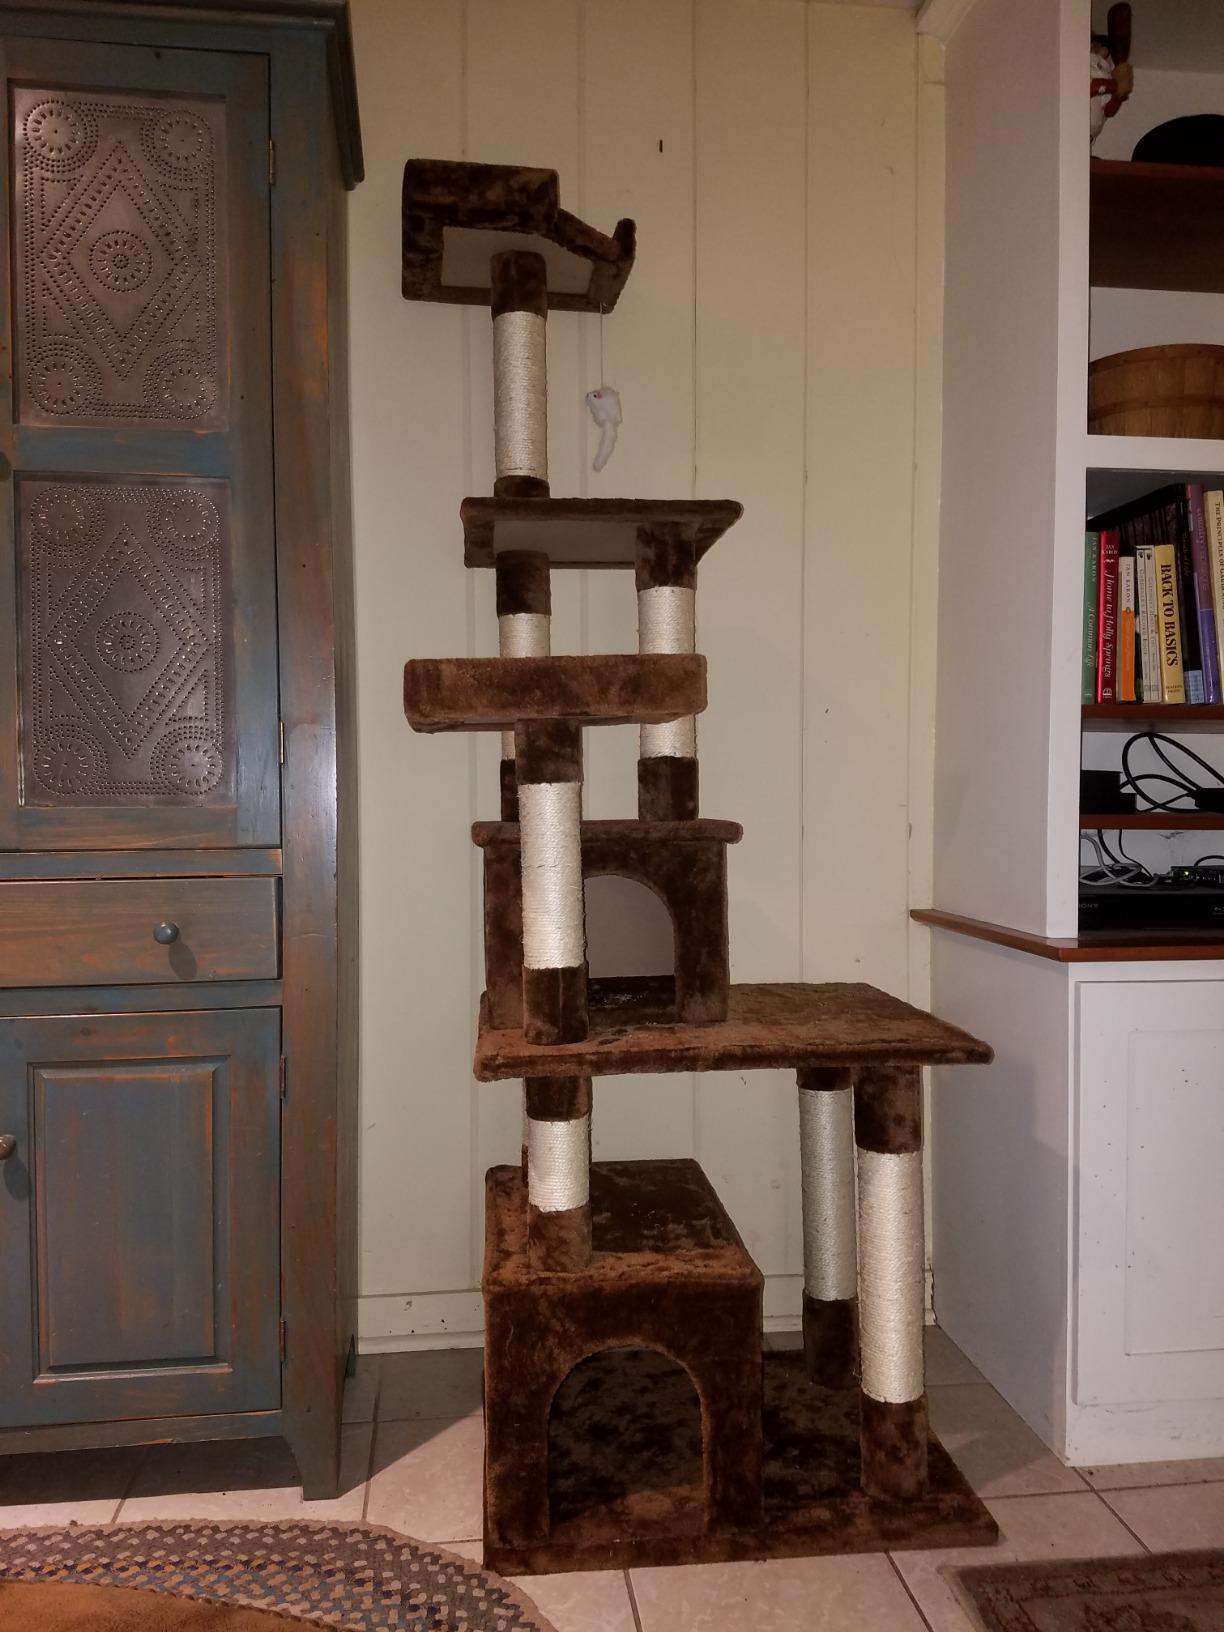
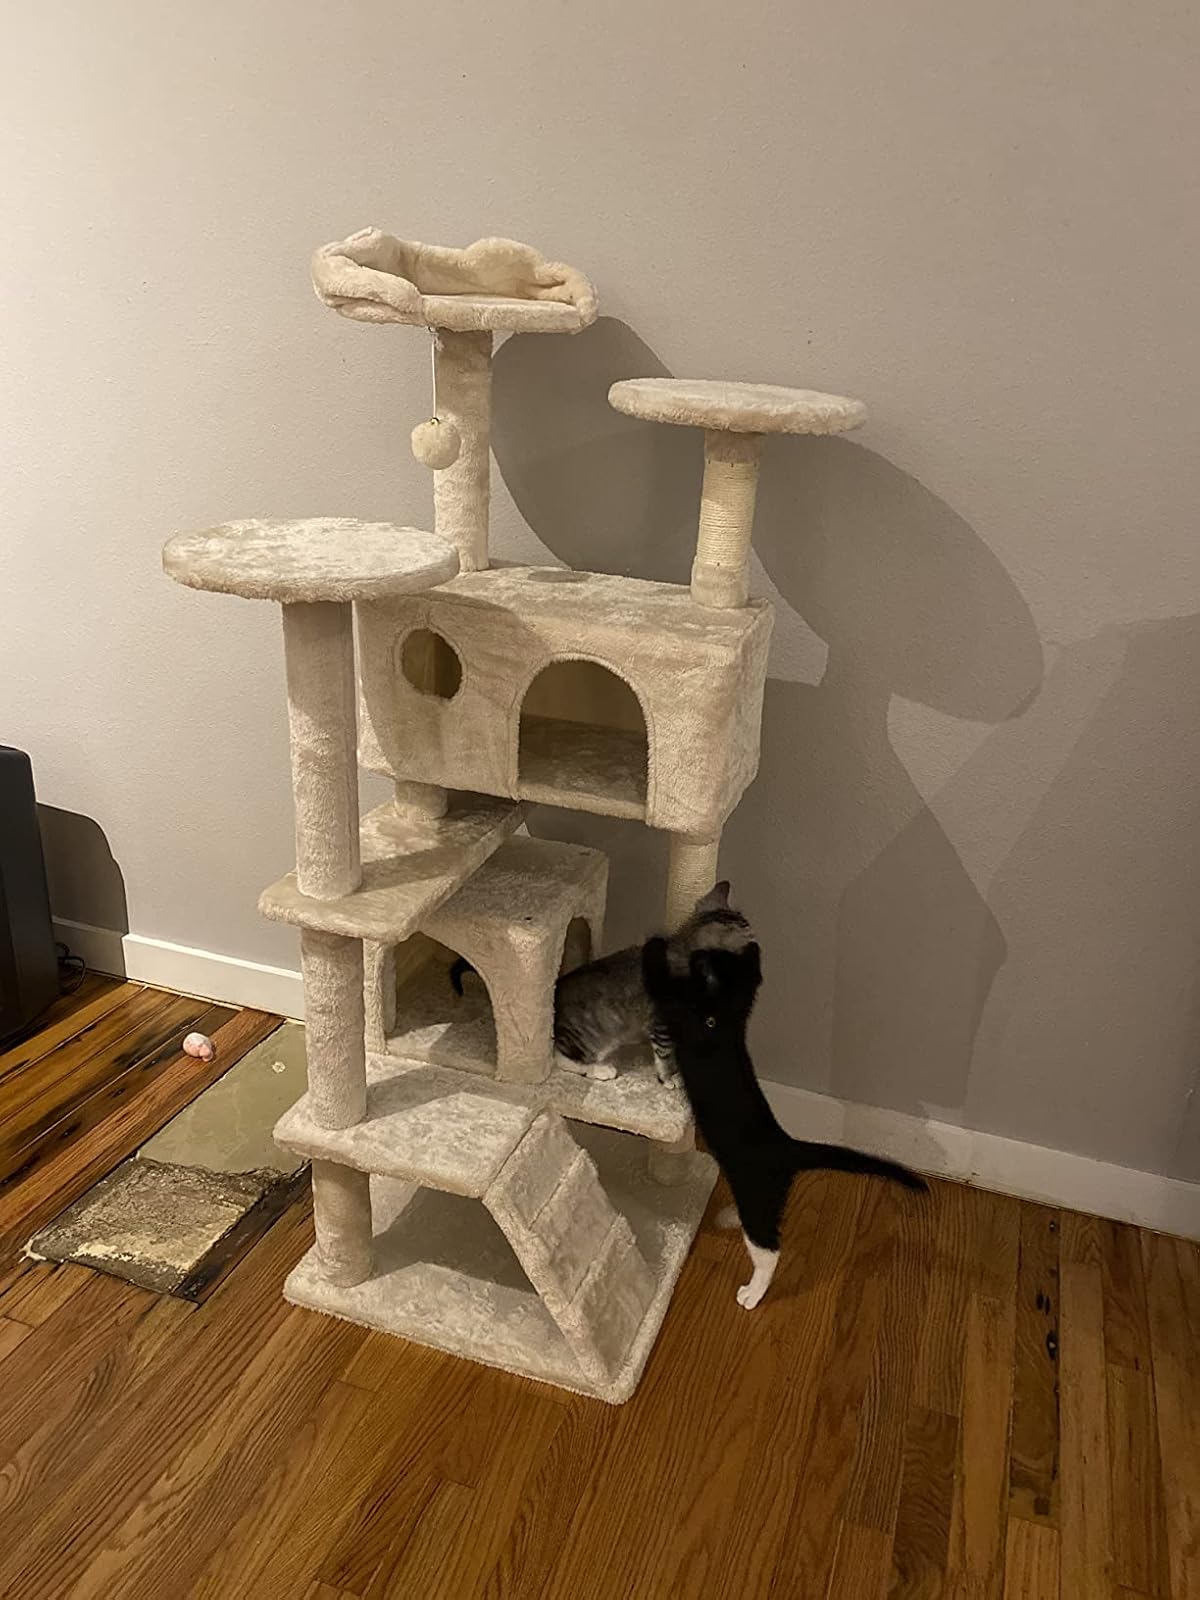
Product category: items_cat tree
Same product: no